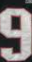
Number: 9